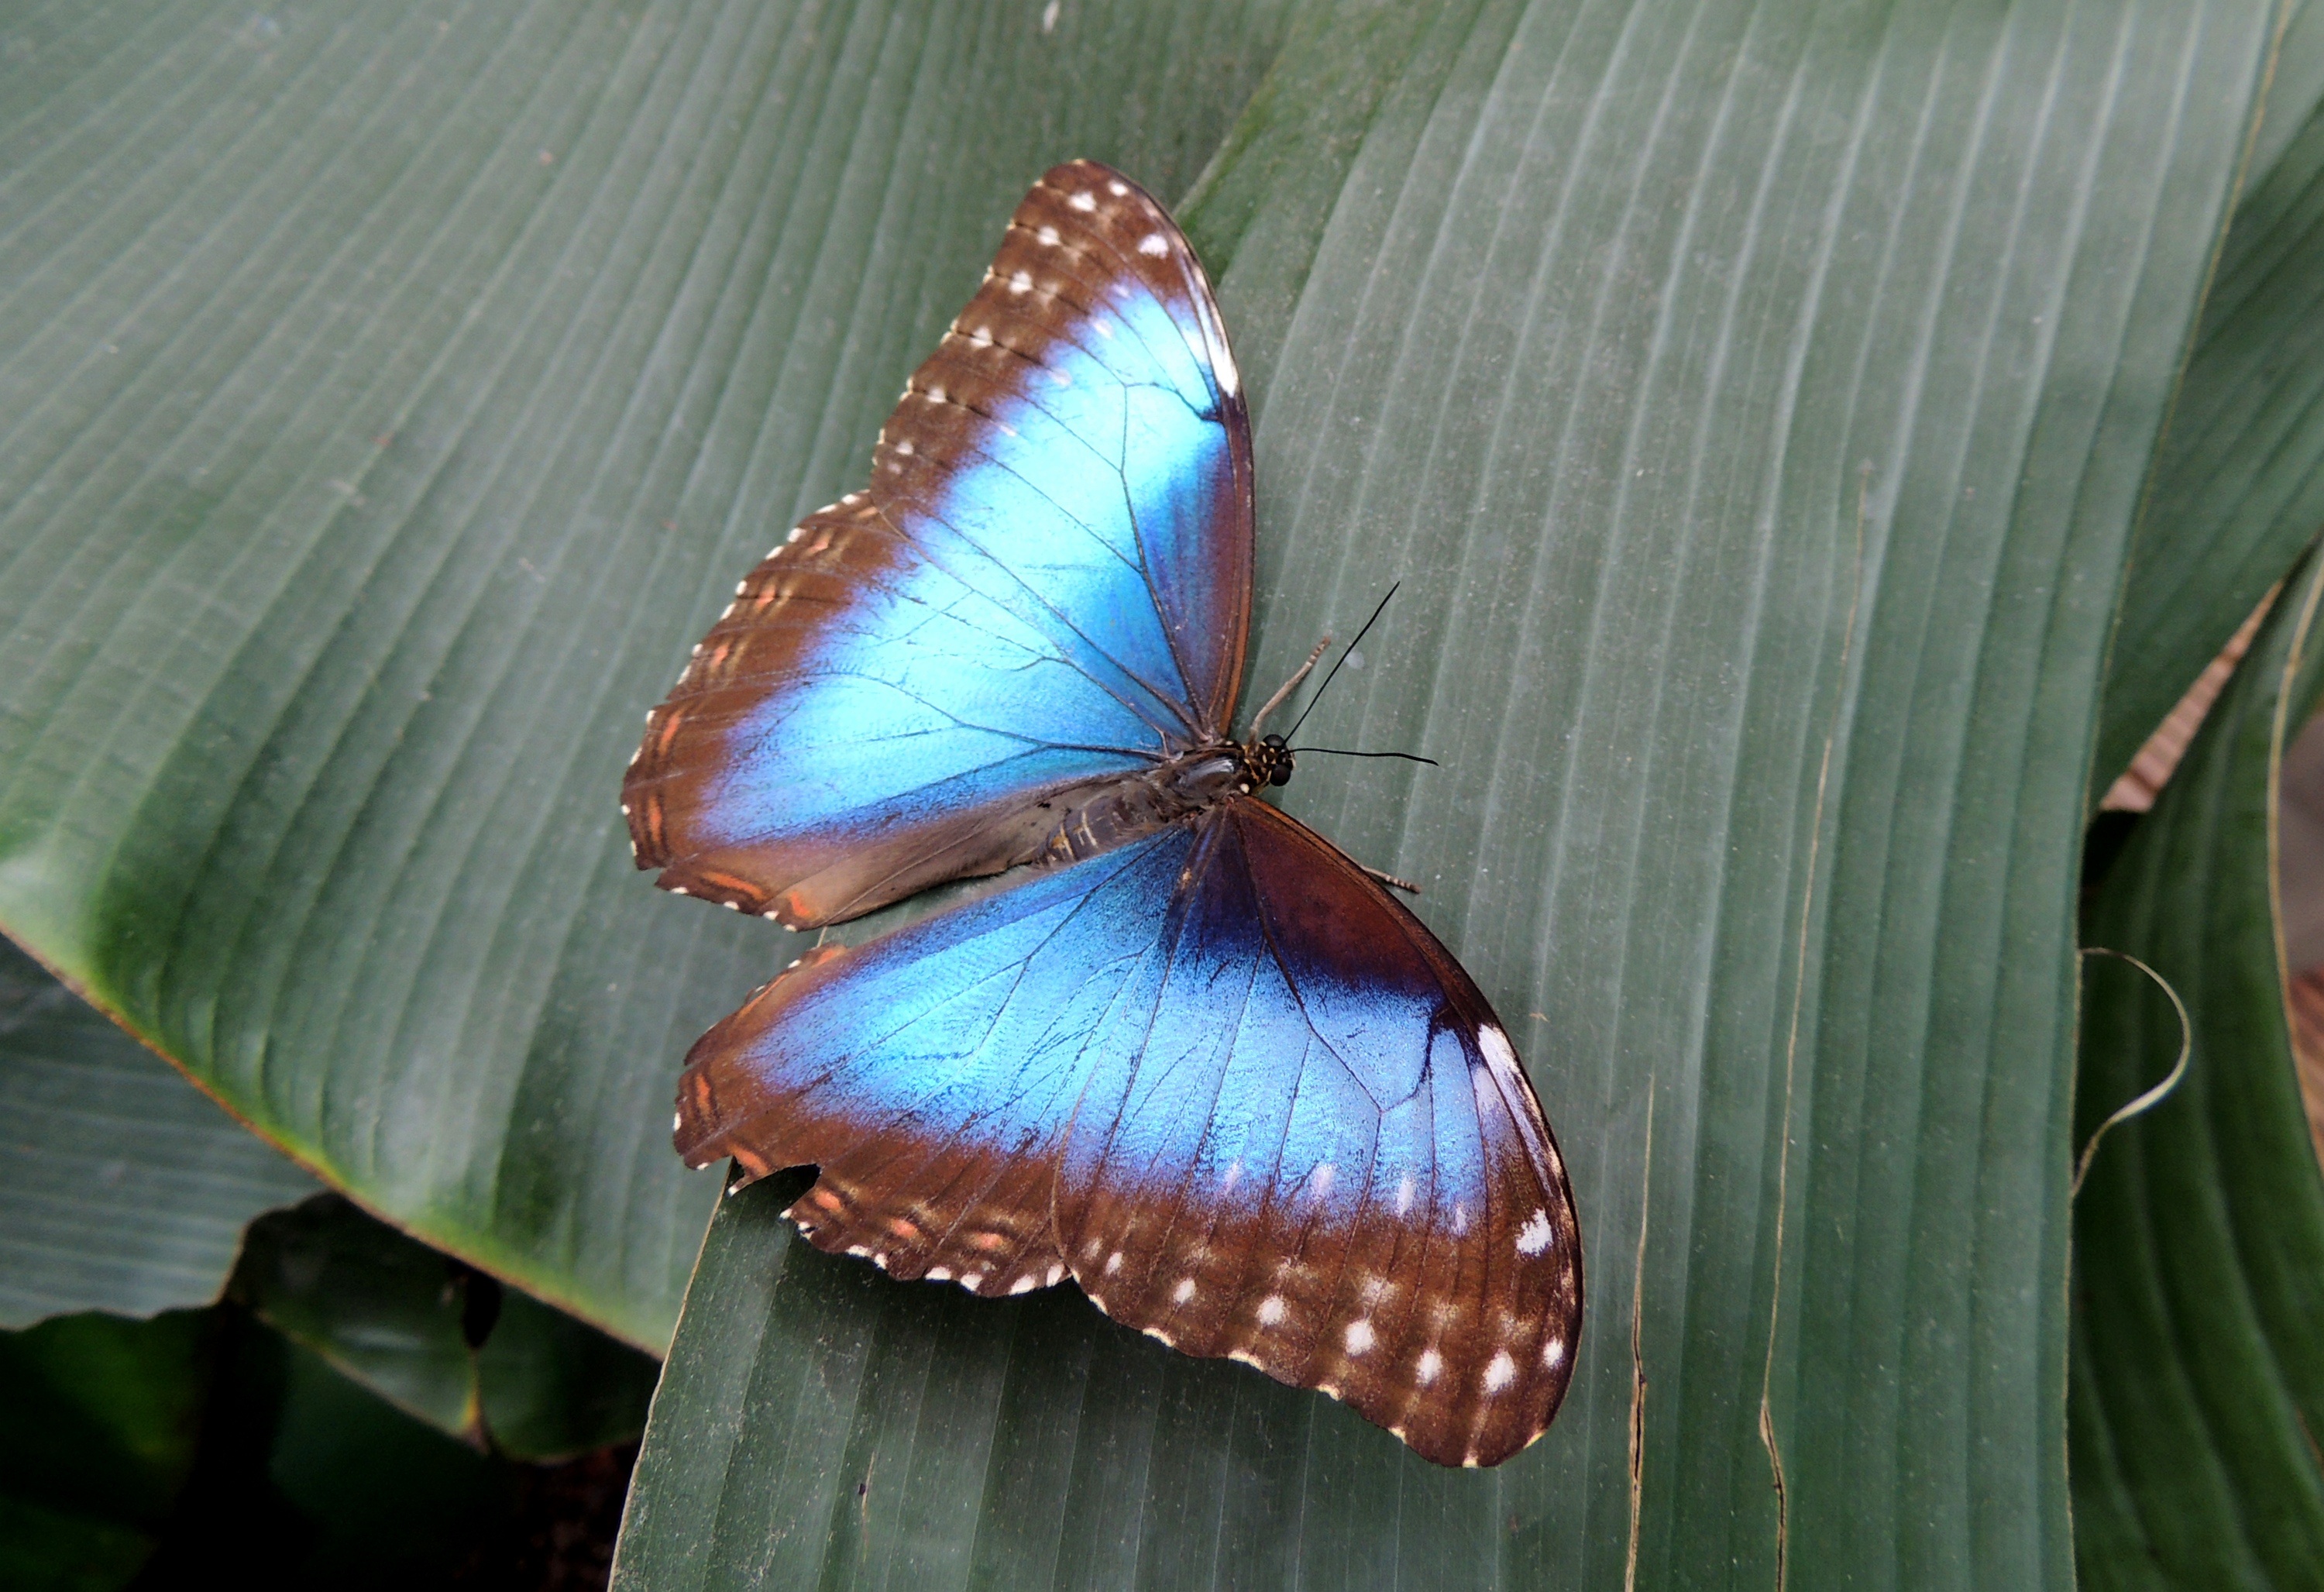
nature, wing, leaf, flower, animal, green, insect, botany, blue, butterfly, garden, close, flora, fauna, invertebrate, close up, exotic, macro photography, arthropod, pollinator, moths and butterflies, lycaenid, brush footed butterfly, colias